Huffmanela

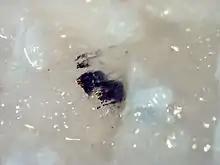
"Huffmanela hamo" eggs in muscles of "Muraenesox cinereus"

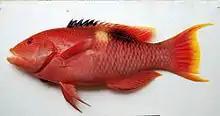
The Golden-spot hogfish ("Bodianus perditio"), has its bones parasitized by "Huffmanela ossicola" in New Caledonia

Nematodes of the genus "Huffmanela" are all parasites of fishes. They infect various tissues (skin, mucosa, musculature, swimbladder wall, intestine wall, and even within the bones) of elasmobranchs (sharks) and bony fishes. The life cycle of the marine species is not known.